The Hoodlum Priest

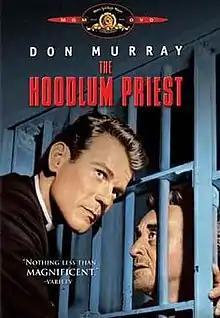
DVD cover

The Hoodlum Priest is a 1961 American drama film by Irvin Kershner, based on the life of Father Charles "Dismas" Clark of St. Louis, who ministered to men in prison and men coming out of prison. During his career Fr. Clark earned the nickname "The Hoodlum Priest". The film was entered into the 1961 Cannes Film Festival. The movie stars Don Murray who also co-produced and co-wrote the screenplay under the pseudonym Don Deer.